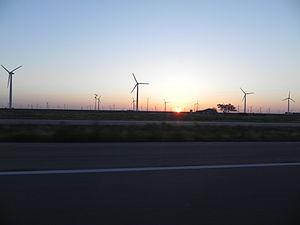
La ferme éolienne de Roscoe est situé à Roscoe, au Texas. Elle appartient et est exploitée par E.ON Climate & Renewables. Elle est la ferme éolienne la plus grande au monde avec 627 éoliennes d'une puissance nominale totale de 781,5 MW, dépassant les 735,5 MW du Horse Hollow Wind Energy Center situé non loin. Le projet a coûté plus de 1 milliard de dollars et fournit assez de puissance pour plus de 250 000 foyers moyens texan. Il est situé à environ 320 kilomètres à l'ouest de Fort Worth, et s'étend sur quatre comtés du Texas et couvre près de 400 km², soit plusieurs fois la taille de Manhattan.